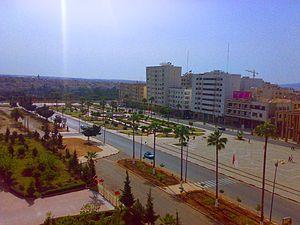
Place hotel de ville, Meknès.
Hamria est un grand quartier de Meknès au Maroc, partie construite à partir de 1919.